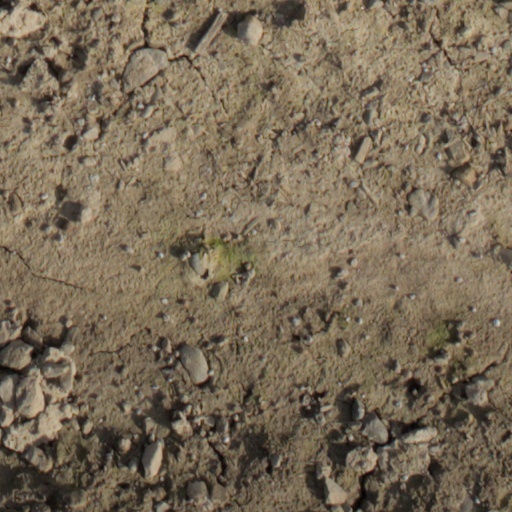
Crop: wheat